List of songs recorded by Jennifer Love Hewitt

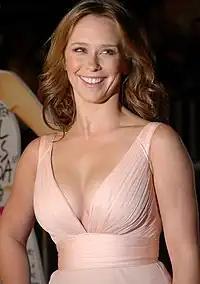
A photograph of a woman in a champagne color dress. She is smiling while looking toward her left.

American actress and singer Jennifer Love Hewitt has recorded songs for four studio albums as well as a number of soundtracks and other projects. Hewitt first rose to prominence in the entertainment industry for acting in television commercials and the children's television series "Kids Incorporated". At age 10, she moved with her mother from Killeen, Texas to Los Angeles to pursue a music career, and collaborated with Earth, Wind & Fire on the song "One World" for the 1990 compilation album "Music Speaks Louder Than Words"."" Two years later, Hewitt recorded her first studio album "Love Songs" (1992) under the name "Love Hewitt". The video game company Meldac released "Love Songs" exclusively in Japan, and it includes cover versions of songs by ABBA and Michael Jackson. Prior to the album's release, Hewitt released the stand-alone cover of Blondie's "Heart of Glass" earlier in 1990. According to a 2013 "Rolling Stone" article, "Love Songs" led to Hewitt becoming a pop star in Japan.